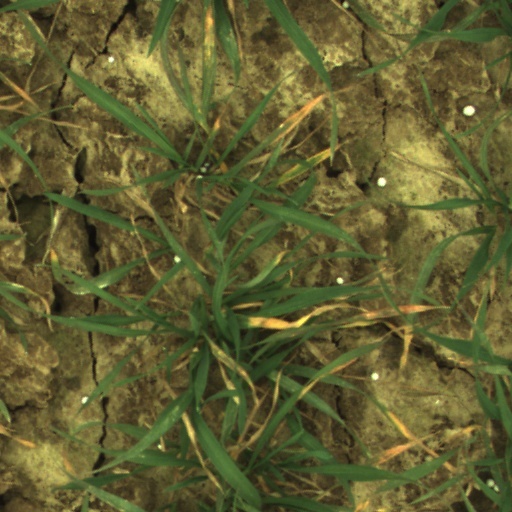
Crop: wheat